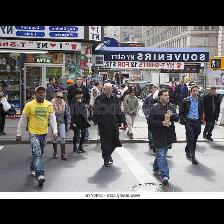
Label: Human